Twitter usage

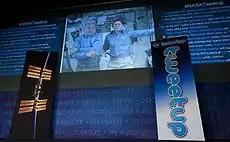
NASA's Space Station crew tweetup, October 21, 2009

In February 2009, NASA won a Shorty Award for its near real-time status updates in 2008 of the unmanned Mars Phoenix Lander mission.